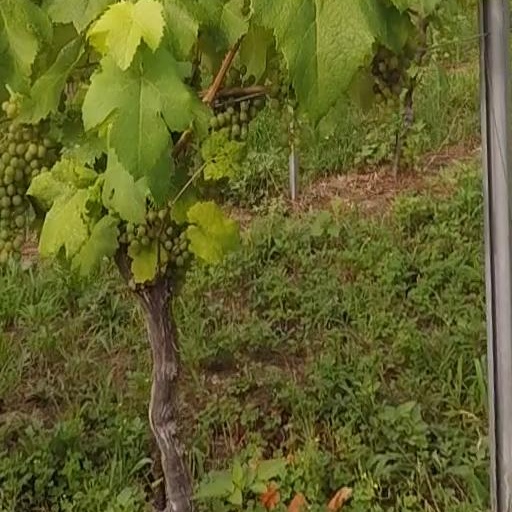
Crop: grape